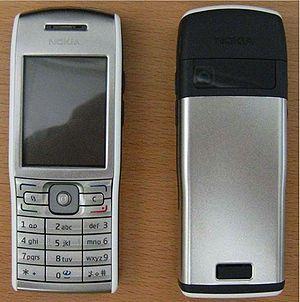
Le Nokia E50 est un téléphone mobile professionnel de Nokia annoncé le 18 mai 2006. Il fait partie de la série E, destiné principalement pour le marché des entreprises. Il comprend un outil sophistiqué pour e-mail de Nokia Intellisync Wireless, BlackBerry Connect, Visto Mobile, ActiveSync Mail for Exchange, et Altexia, avec la possibilité de consulter Microsoft Word, PowerPoint, et Excel, et les documents PDF, mais il ne peut pas être utilisé pour l'édition de ceux-ci. Dispositif de synchronisation de périphérique possible avec demande de transfert de données. Les caractéristiques comprennent EDGE, Bluetooth 2.0, un APNde 1280 × 960 pixels, un slot microSD carte mémoire et lecteur de musique numérique fonctionnalité. Cet appareil ne supporte pas 3G, Wi-Fi, ou la radio FM.